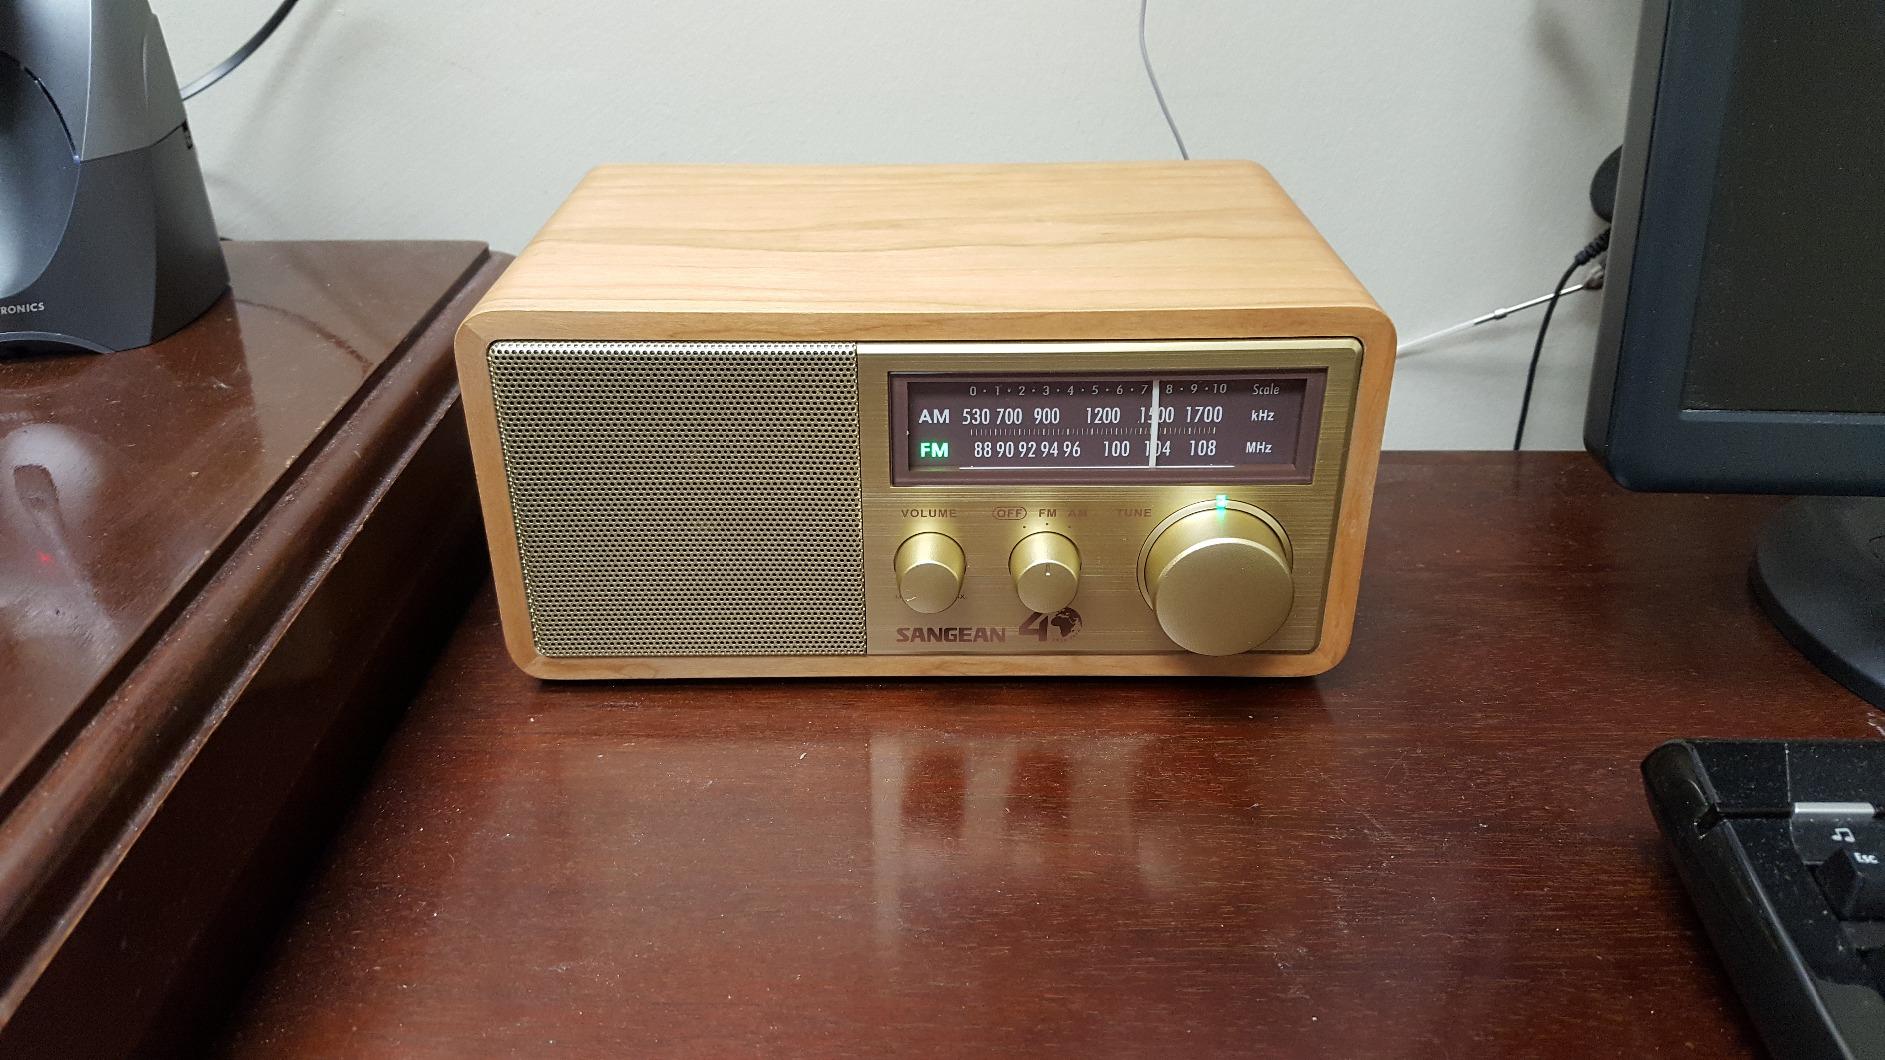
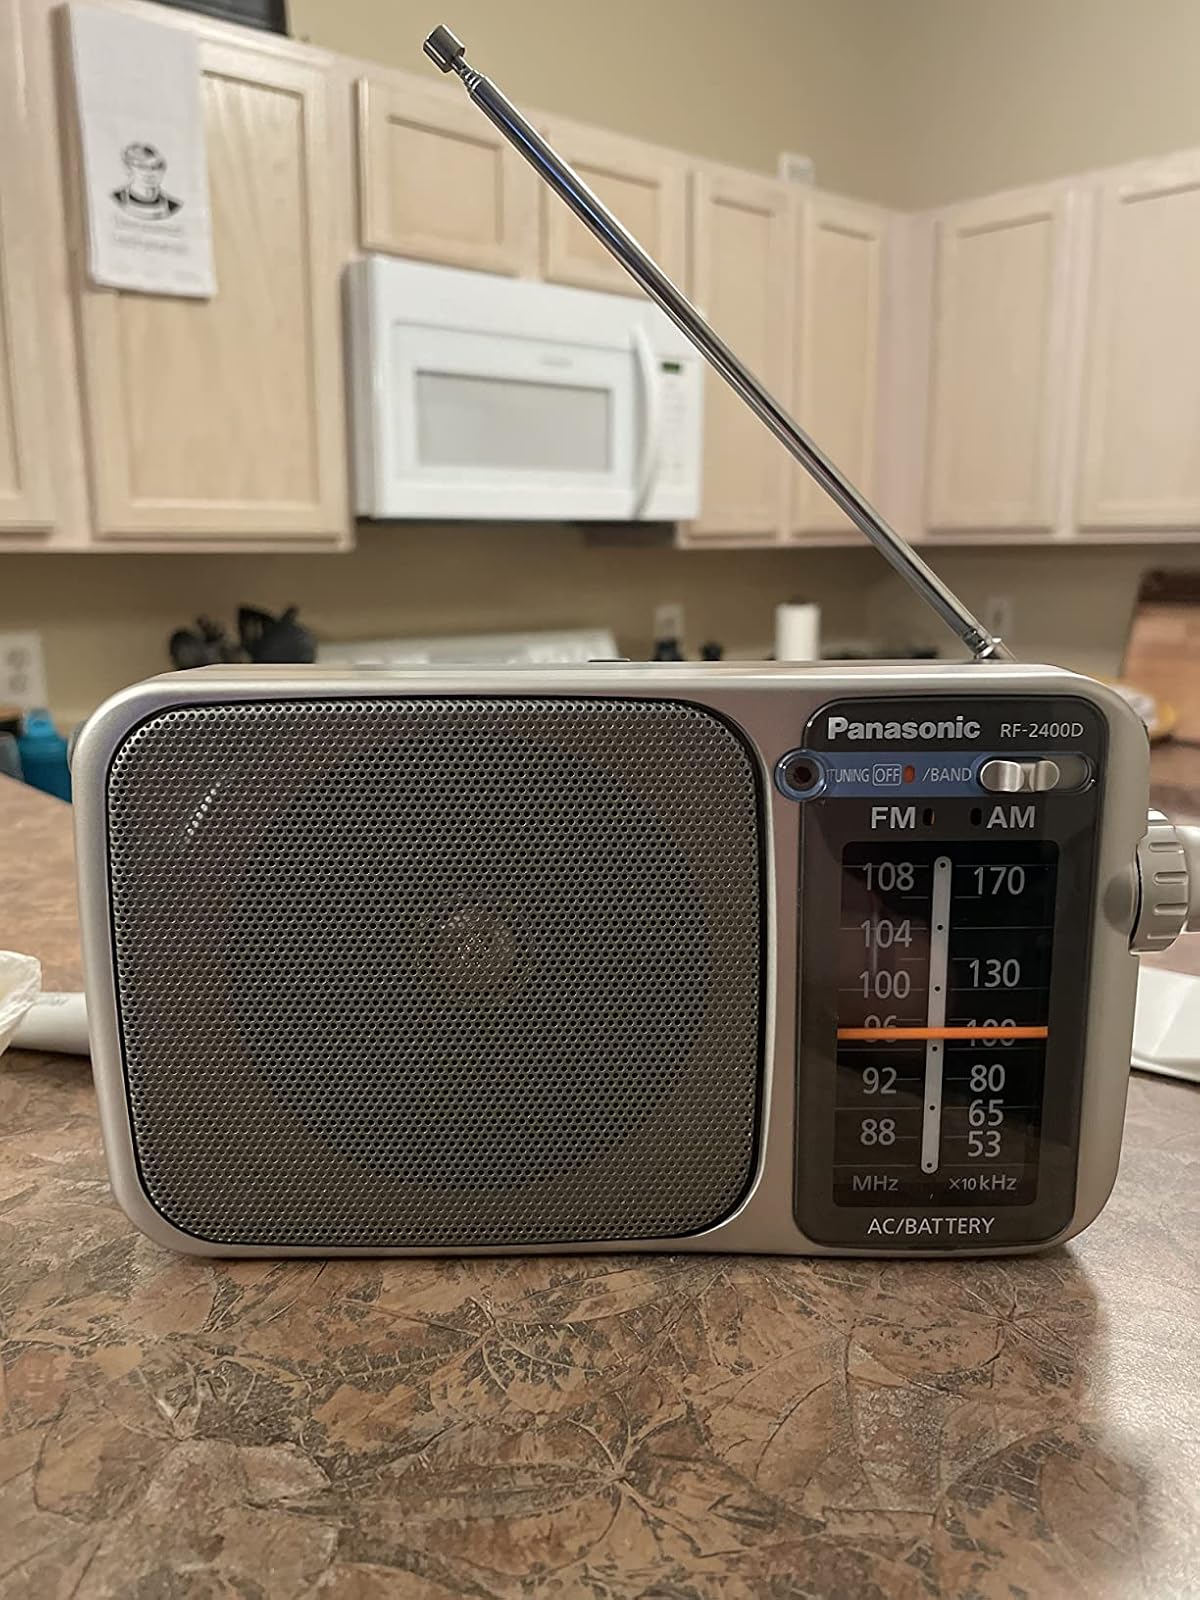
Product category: radio
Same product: no